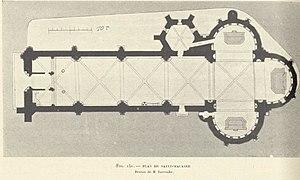
Saint-Macaire plan de l'église (Brutails)
Le prieuré de Saint-Macaire qui consiste en l'église Saint-Sauveur et les vestiges des bâtiments conventuels est situé dans le département de la Gironde, dans la commune de Saint-Macaire, en France.